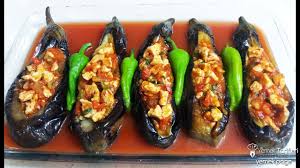
Yemek: karniyarik